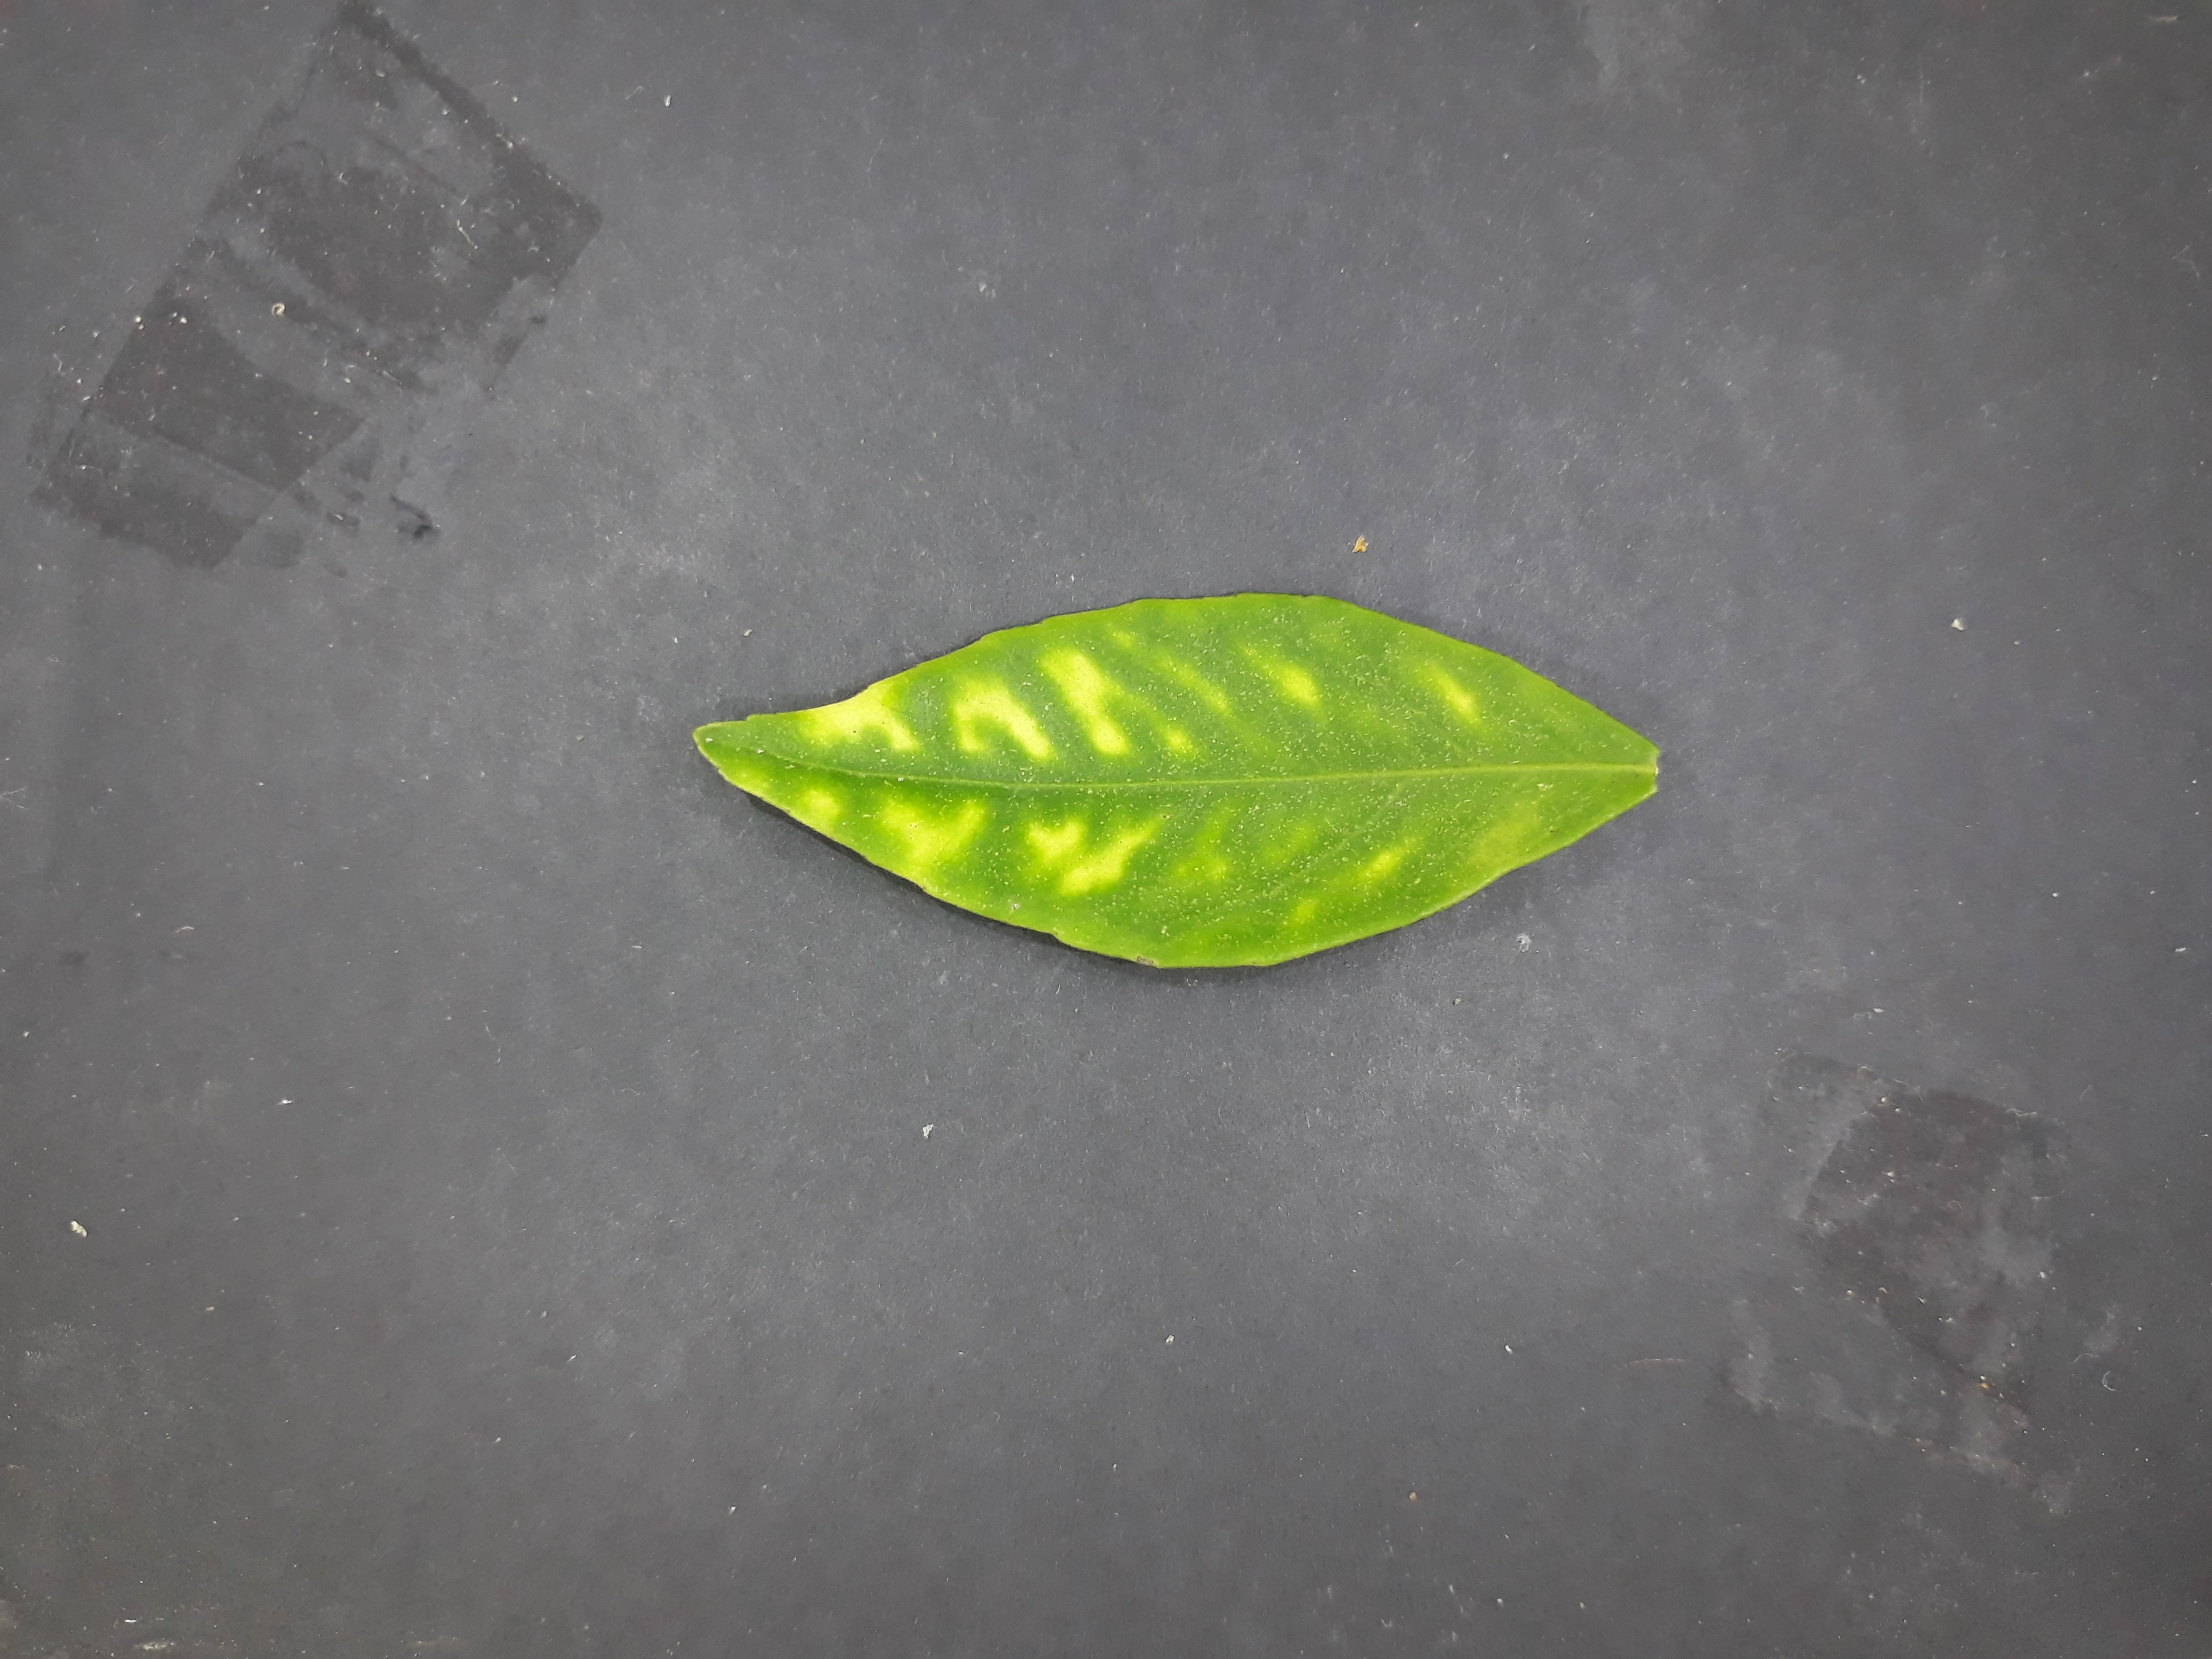
Label: Manganese deficiency (Mn)